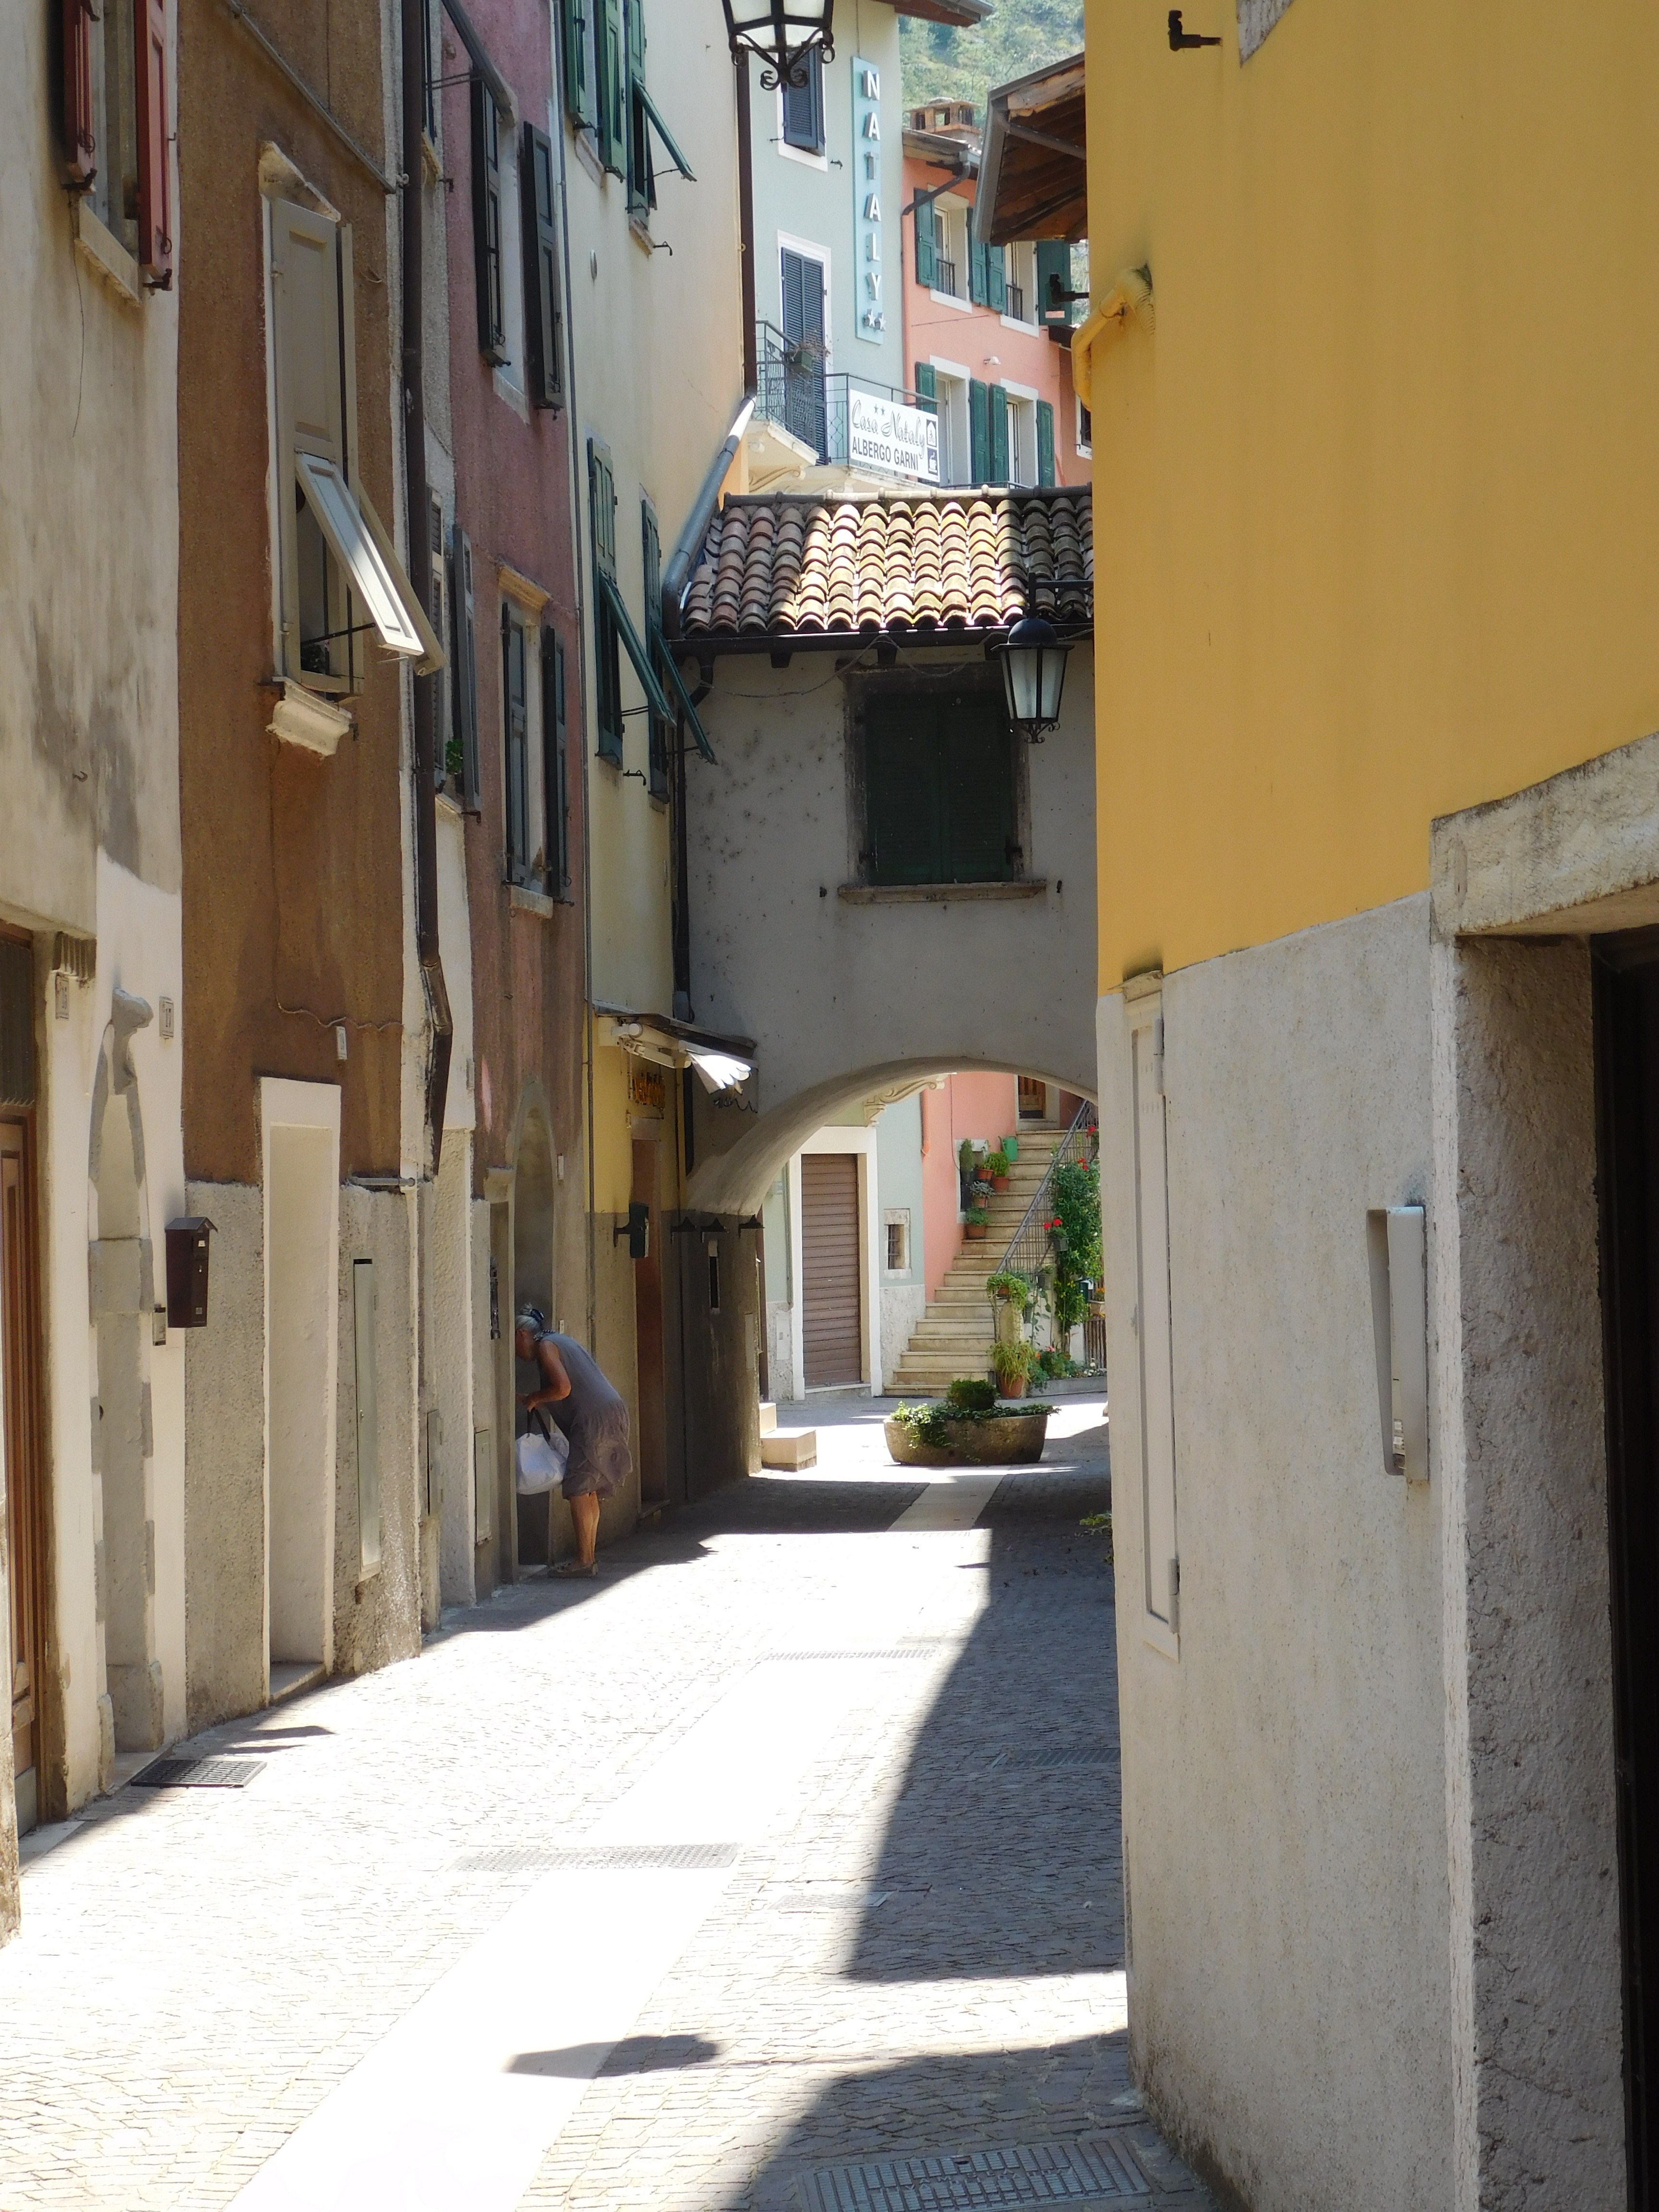
road, street, house, town, alley, village, italy, facade, property, lane, apartment, infrastructure, neighbourhood, torbole, lake garda, road surface, urban area, residential area, human settlement